Pola Gojawiczyńska

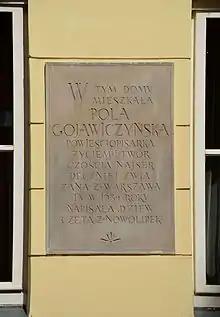
Plaque commemorating Pola Gojawiczyńska at 6/8 Brzozowa Street in Warsaw

She was born in Warsaw as a daughter of a craftsman-carpenter. She studied in a public school but was expelled in 1905 after school strike. In 1914 her family relocated to Russia.